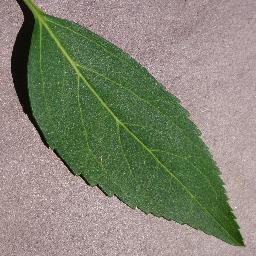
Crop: cherry
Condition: (including_sour)_healthy